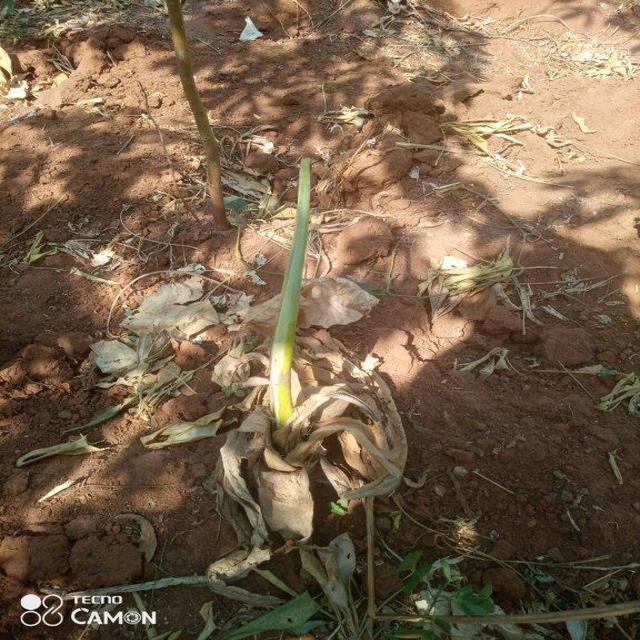
Label: Late_Blight